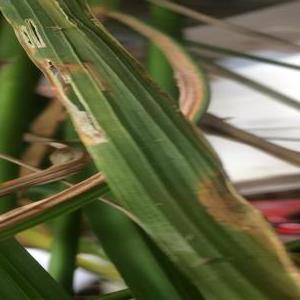
Disease: Bacterialblight